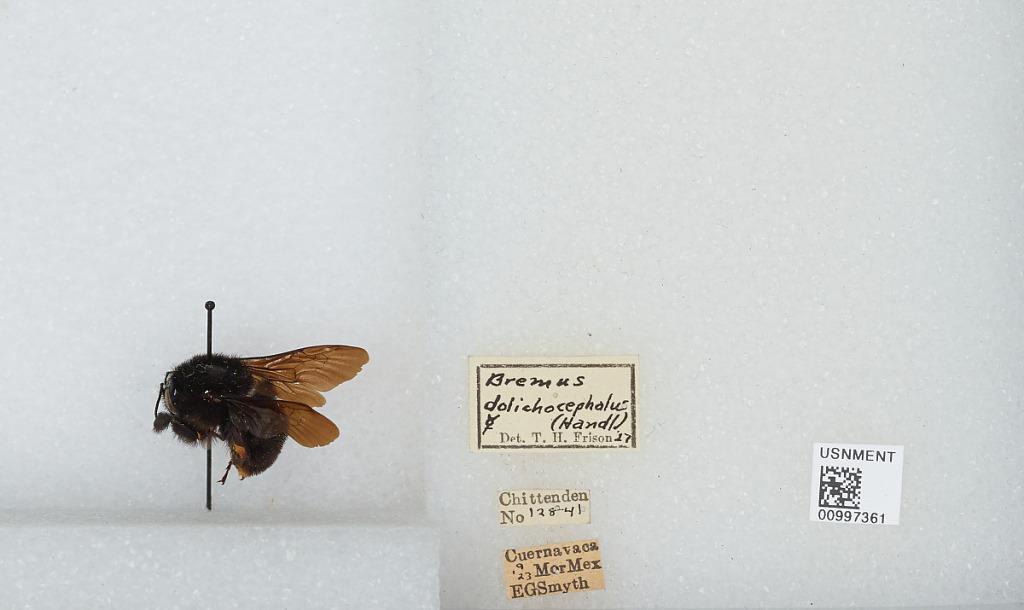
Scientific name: Bombus (Mendacibombus) defector Skorikov
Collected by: E. Smyth
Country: Mexico
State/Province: Morelos
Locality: Cuernavaca
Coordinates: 18.9178, -99.2267
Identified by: Frison, T. H.